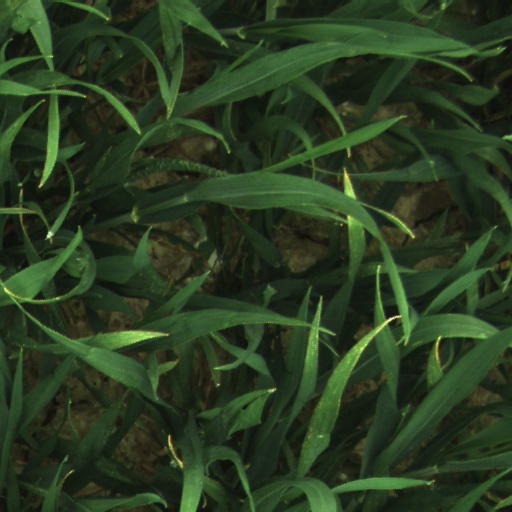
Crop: wheat